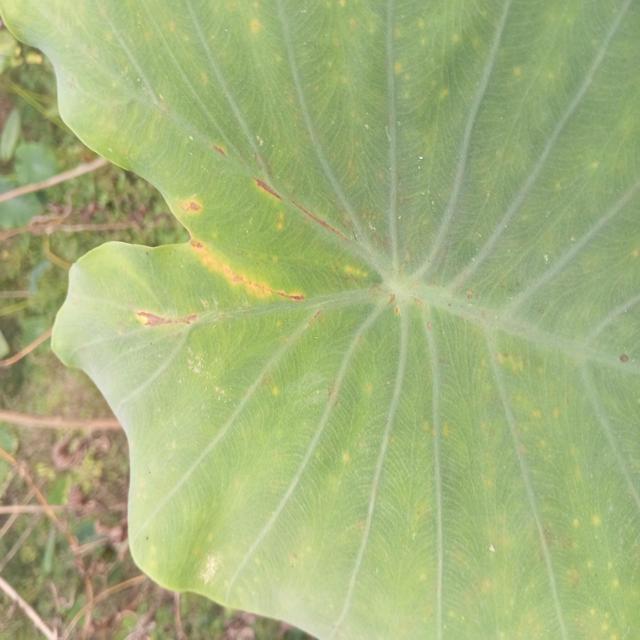
Label: Early_Blight